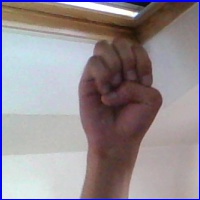
Letra: E